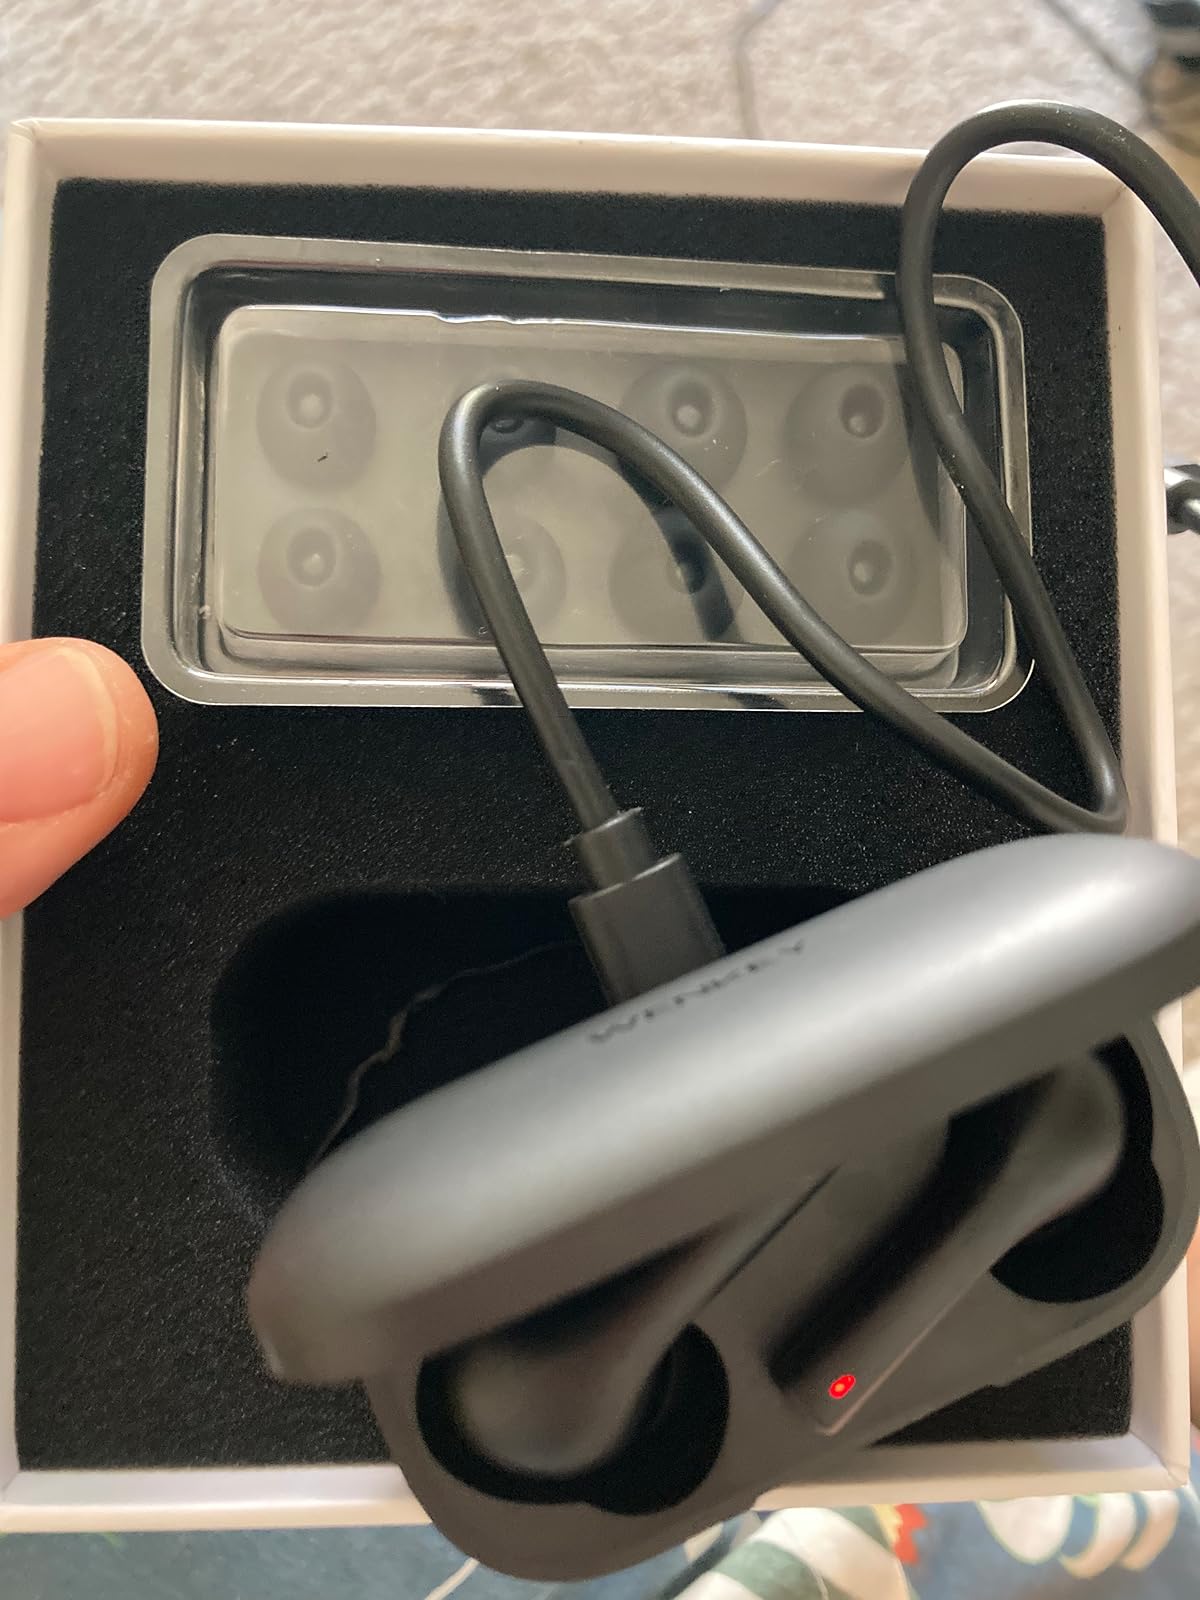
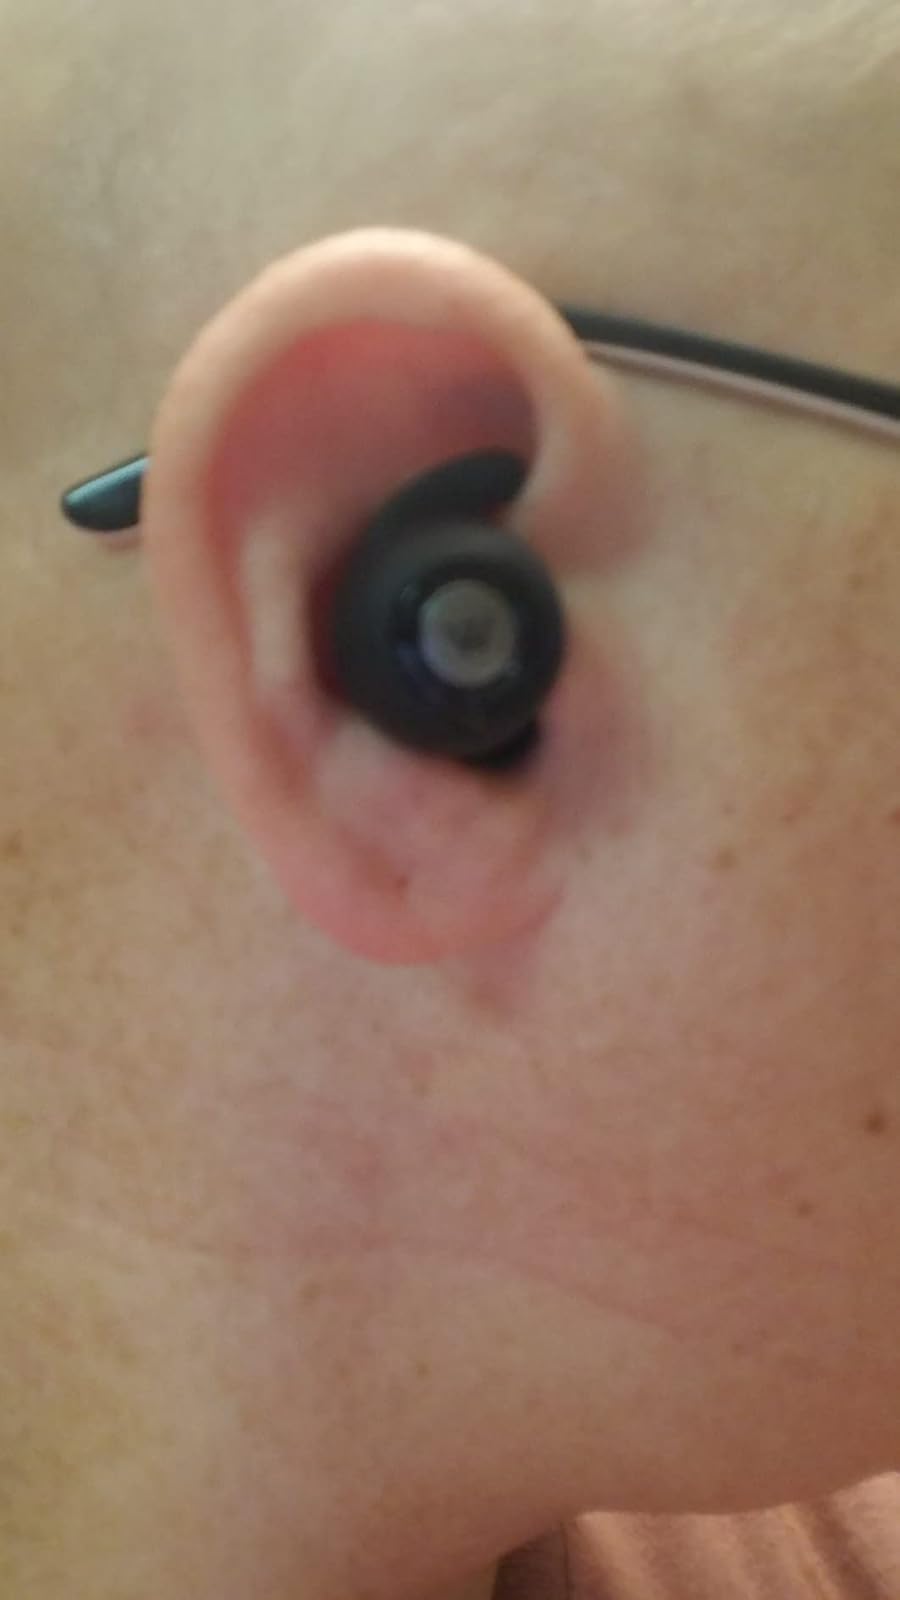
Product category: earbuds
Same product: no